Valve RF amplifier

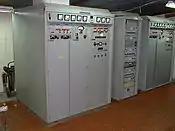
20 kW linear amplifiers used by short wave radio station in both and broadcasts

It is also common to modify the gain of an amplifier operating class C so as to produce amplitude modulation. If done in a linear manner, this modulated amplifier is capable of low distortion. The output signal can be viewed as a product of the input signal and the modulating signal.